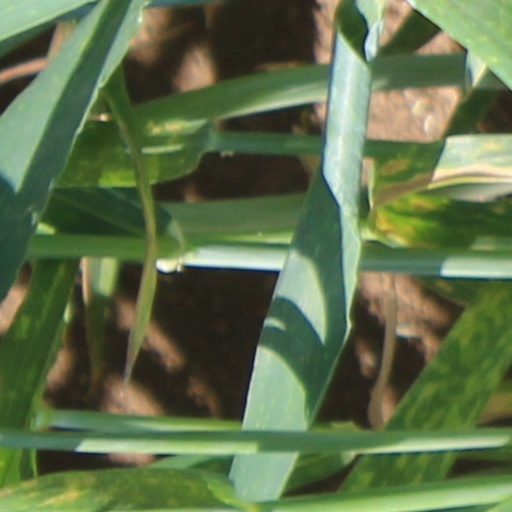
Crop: wheat